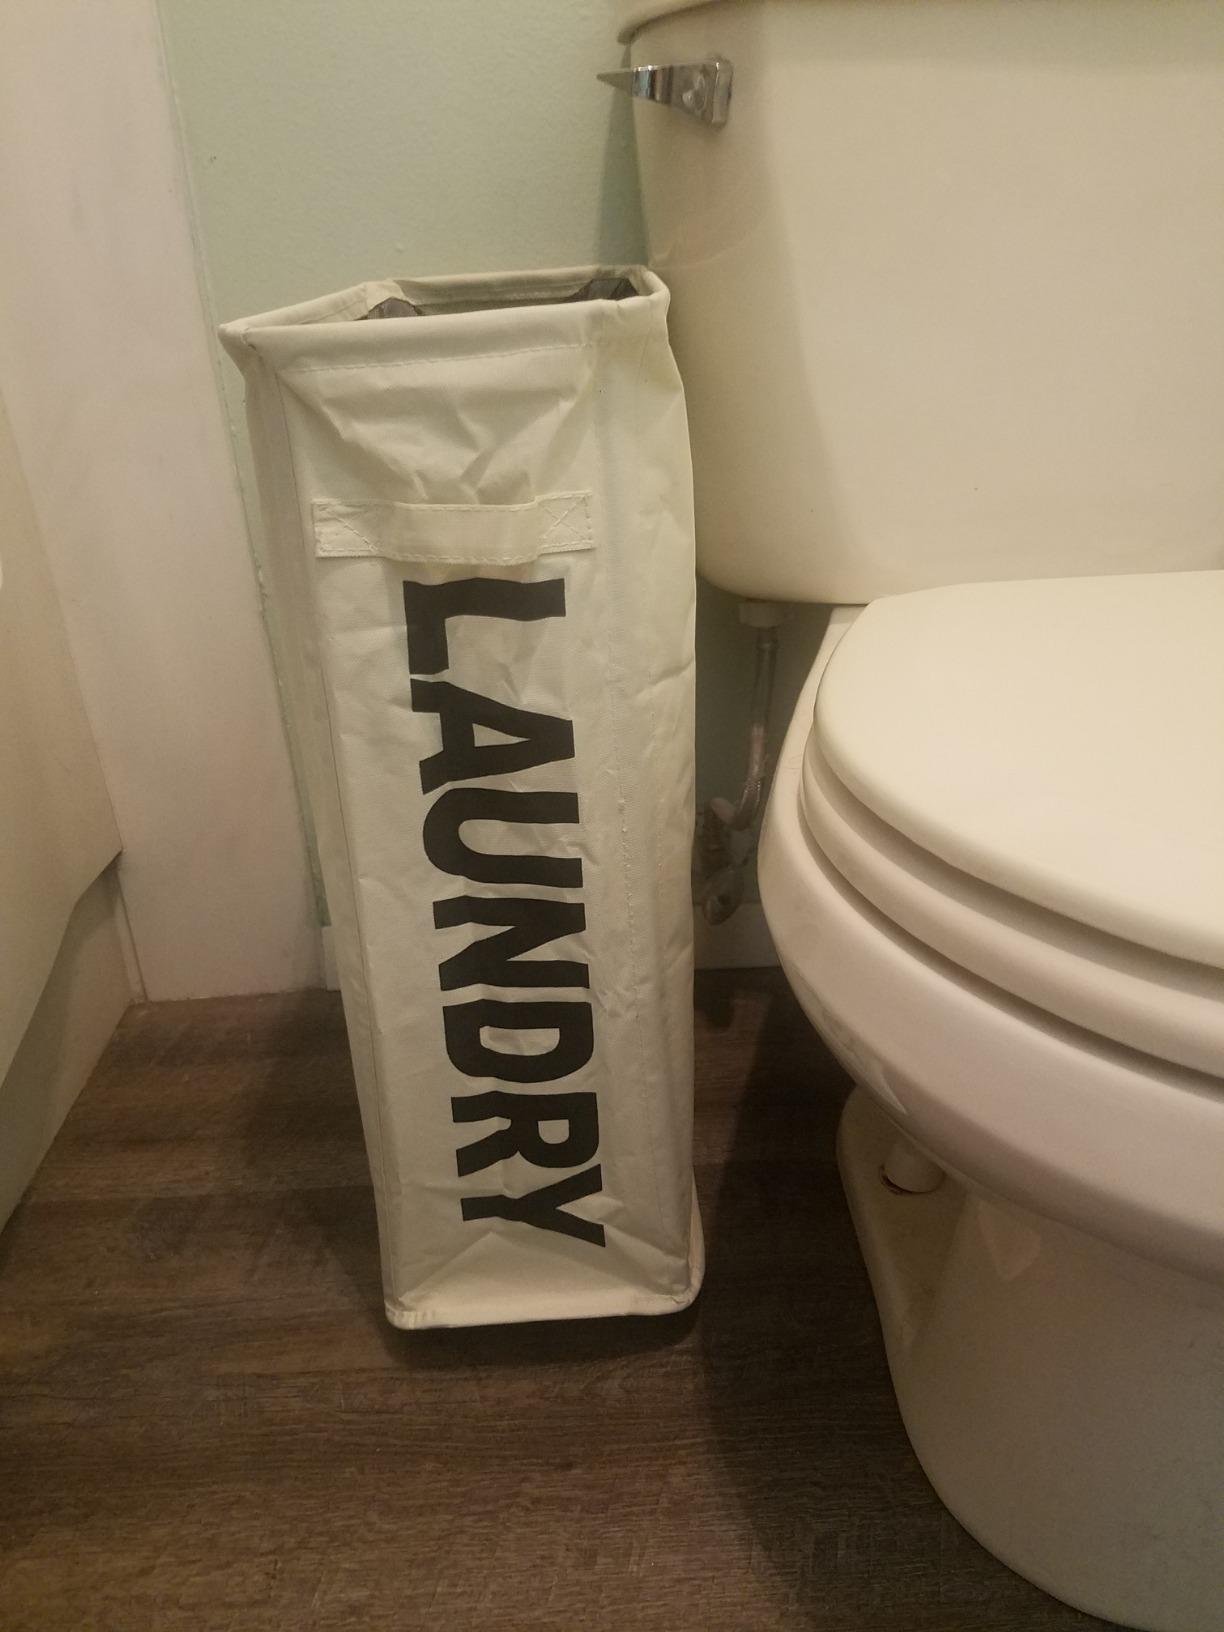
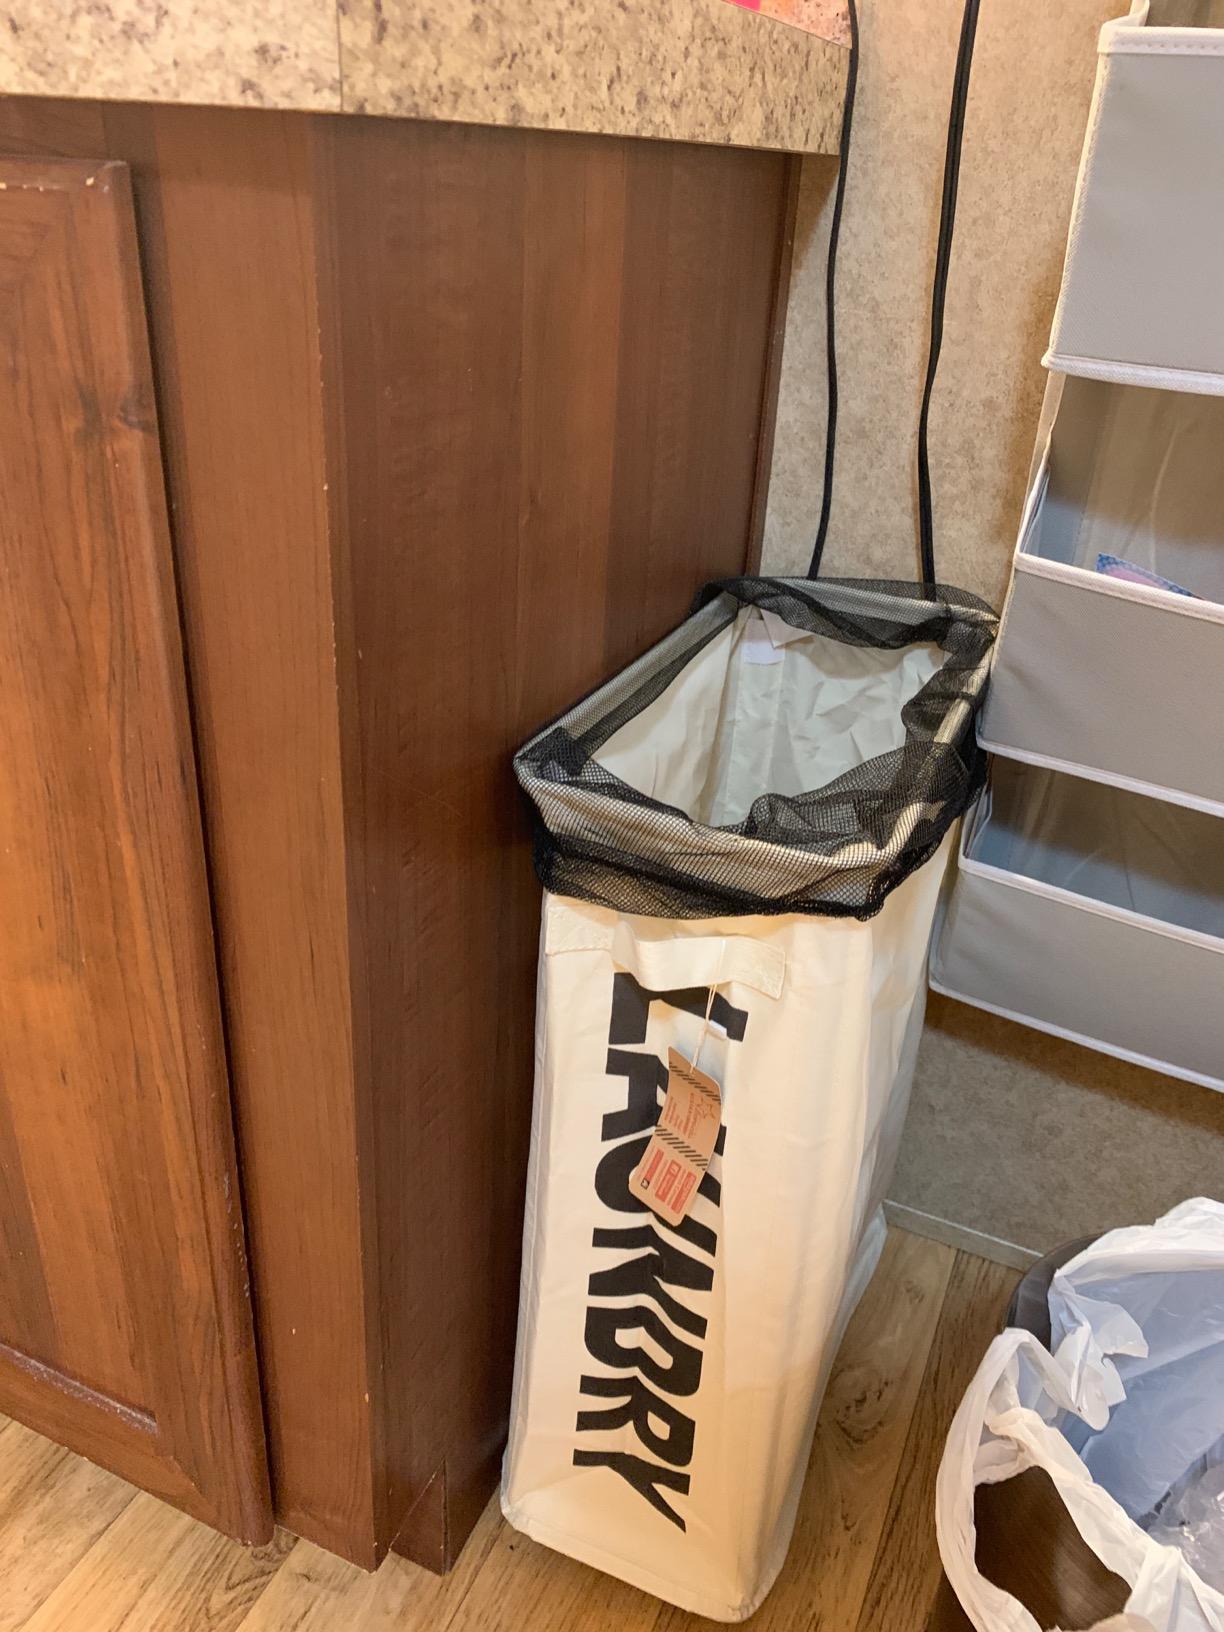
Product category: items_hamper
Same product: yes